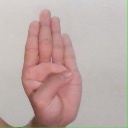
अक्षर: ब